Bensheim-Auerbach station

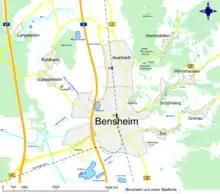
The location of the station in the Bensheim district of Auerbach

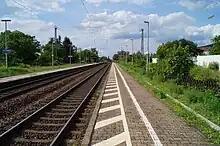
The platforms of Bensheim-Auerbach station

The station was opened in 1850 along on the Main-Neckar Railway, which was opened in 1846 between Frankfurt and Heidelberg.